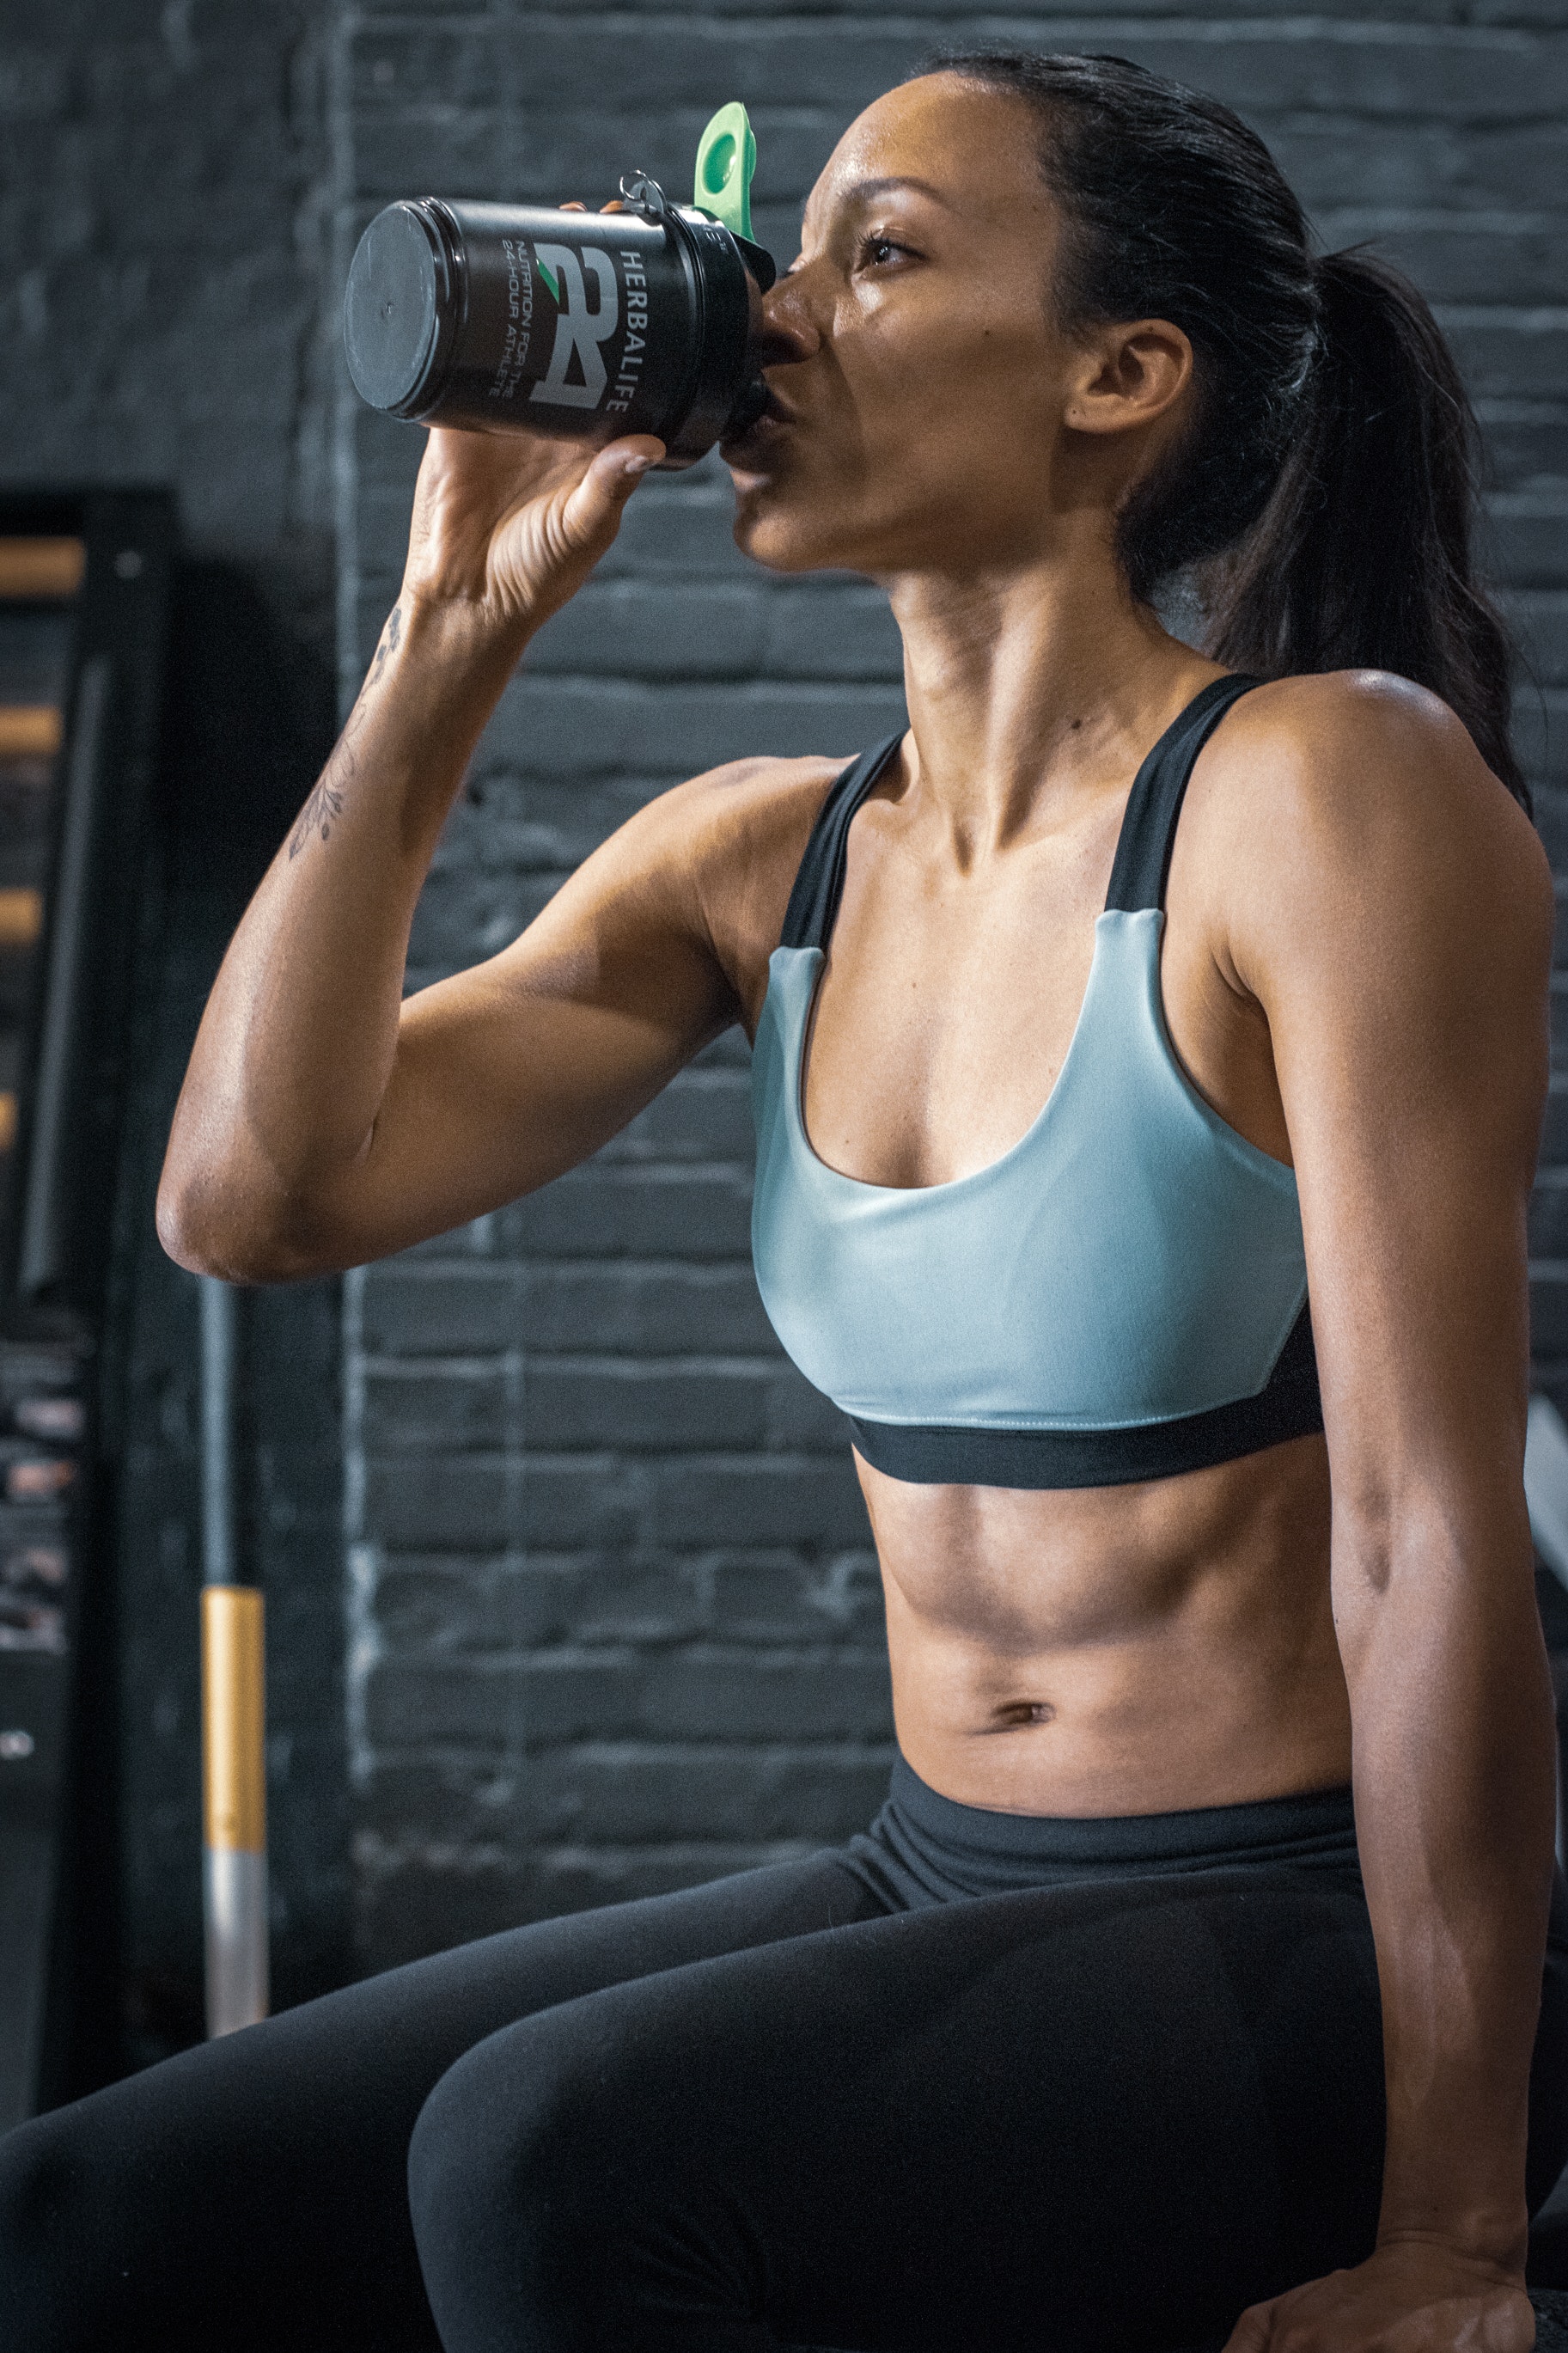
active undergarment, shoulder, abdomen, water, physical fitness, muscle, standing, arm, fitness professional, thigh, exercise equipment, girl, neck, biceps curl, weight training, weights, chest, joint, stomach, back